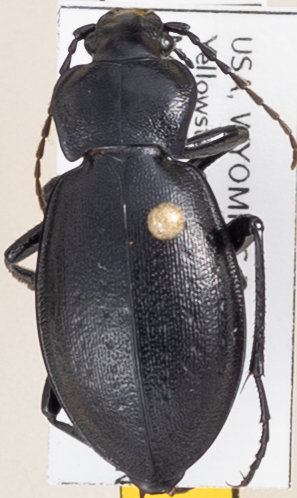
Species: Carabus taedatus agassii
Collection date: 2023-08-16
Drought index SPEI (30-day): -0.114
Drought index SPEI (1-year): -0.058
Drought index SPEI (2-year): -0.18